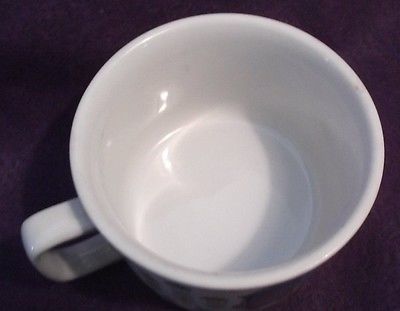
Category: mug